John Kituyi

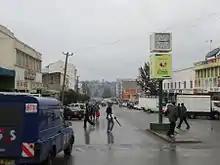
Street scene in Eldoret, Kenya.

John Kituyi was the founder, publisher, and editor of "The Mirror Weekly" in Eldoret, Kenya. "The Mirror Weekly" was known for publishing articles about politics of Western Kenya and its investigative reporting. Kituyi's murder while investigating a missing witness in Kenyan Deputy President William Ruto's ICC case, has increased uncertainty about safety and press rights in the country.